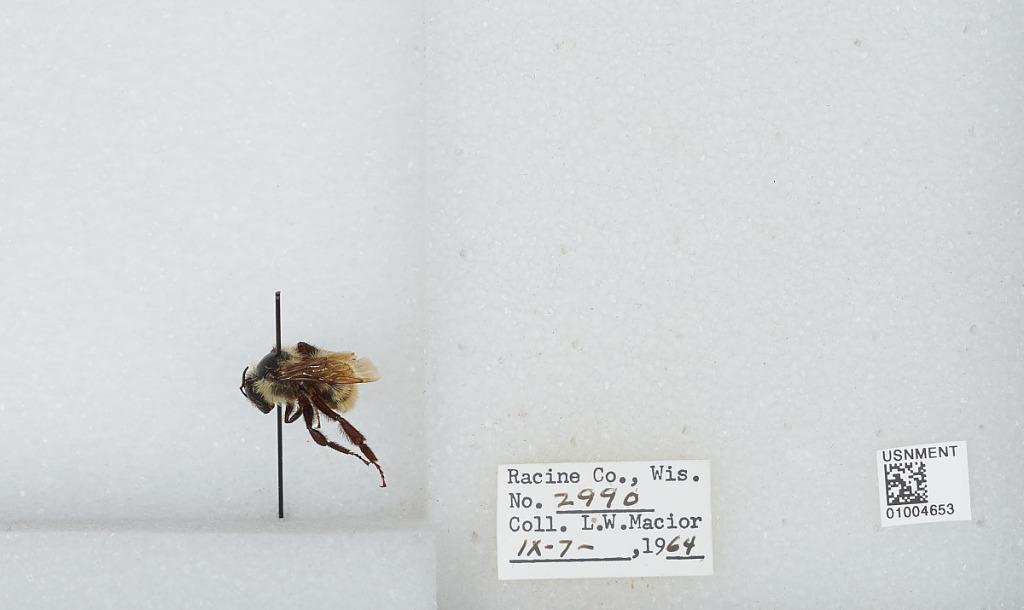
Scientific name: Bombus (Fervidobombus) fervidus fervidus (Fabricius)
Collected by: L. Macior
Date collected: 1964-9-7
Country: United States
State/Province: Wisconsin
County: Racine
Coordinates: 42.78, -87.76